63rd Fighter Squadron

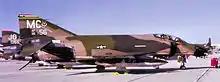
63d TFTS F-4D-28-MC Phantom 65–0756, 1979

The squadron was reactivated 30 June 1975 as the 63d Tactical Fighter Squadron at MacDill Air Force Base, Florida. Its mission was to train pilots and weapons systems officers for the McDonnell F-4E Phantom II. It changed equipment to the F-4D in 1978, sending the "E" models to operational squadrons. General Dynamics F-16A Fighting Falcons started to arrive for the 63d in 1980 and was active with the F-16A and F-16B by 1981. Squadron aircraft carried the "MC" tail code, with a red tail stripe outlined in white. On 1 October 1981, the squadron was re-designated the 63d Tactical Fighter Training Squadron even though it had trained crew when it flew the Phantom II. Starting in 1988, the 63d converted to the F-16C/D block 30.